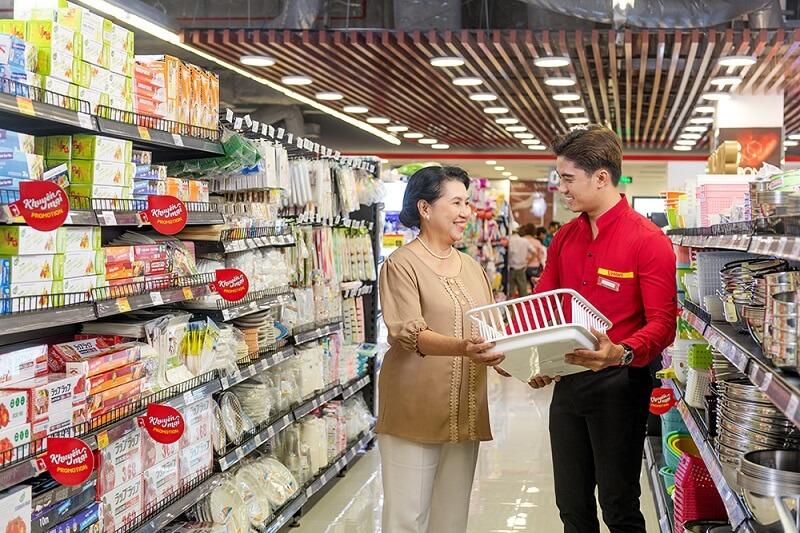
có một chiếc rổ trắng đang được cầm bởi nam thanh niên và người phụ nữ